Chiyozaki Station

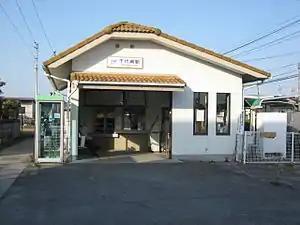
Chiyozaki Station

is a passenger railway station in located in the city of Suzuka, Mie Prefecture, Japan, operated by the private railway operator Kintetsu Railway.